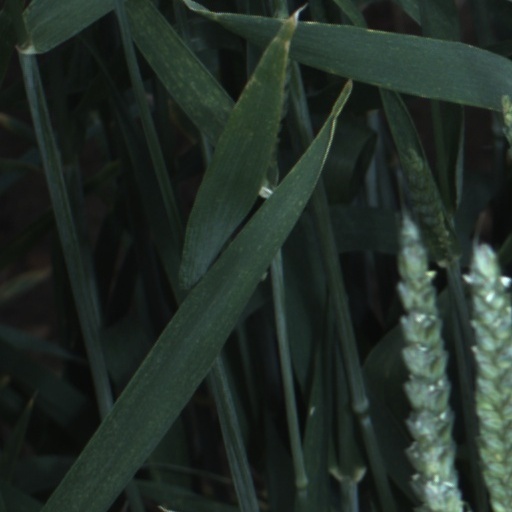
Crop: wheat